History of randomness

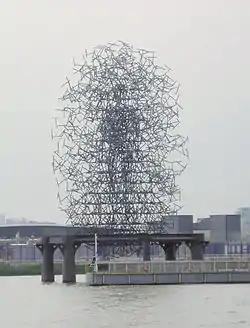
Antony Gormley's "Quantum Cloud" sculpture in London was designed by a computer using a random walk algorithm.

While the mathematical elite was making progress in understanding randomness from the 17th to the 19th century, the public at large continued to rely on practices such as fortune telling in the hope of taming chance. Fortunes were told in a multitude of ways both in the Orient (where fortune telling was later termed an addiction) and in Europe by gypsies and others. English practices such as the reading of eggs dropped in a glass were exported to Puritan communities in North America.